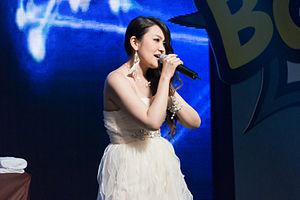
Mami Kawada est une chanteuse J-pop née le 13 février 1980 à Sapporo, Hokkaidō, au Japon.